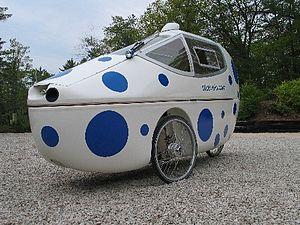
Un ou une vélomobile est un cycle protégé par une carrosserie aérodynamique.
Le Cab-Bike est un vélomobile produit depuis 1998 en Allemagne. Dessiné par Reihold Schwemmer et fabriqué par Germany Eslava, c'est un véhicule conçu pour un usage quotidien toute l'année. Il comprend une structure monocoque autoportante, une suspension sur les trois roues, une chaine complètement protégée, et beaucoup de place pour les bagages.